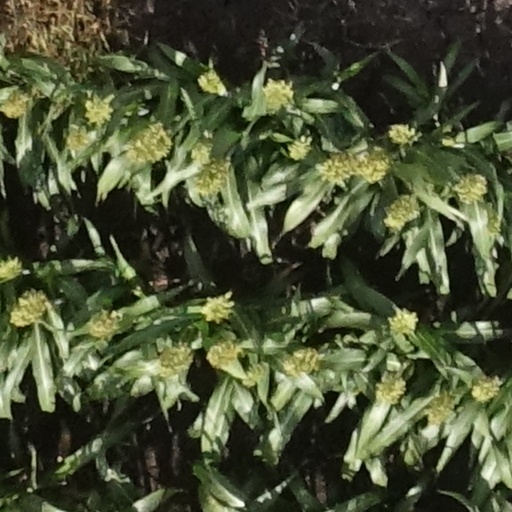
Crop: sorghum